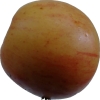
Label: apple